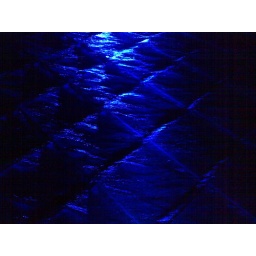
fountain near our new office building